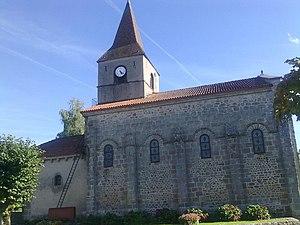
Église Saint-Pierre de Biollet classée en 1961 au titre de monument historique.
L'église Saint-Pierre est une église catholique située à Biollet, en France.
Biollet est une commune française de la région Auvergne-Rhône-Alpes, située dans le département du Puy-de-Dôme, au nord-ouest de l'arrondissement de Riom.
Cet article recense une partie des monuments historiques du Puy-de-Dôme, en France.